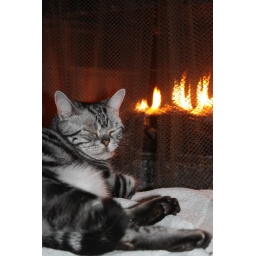
-- fires in the fireplace and water in the bathtub